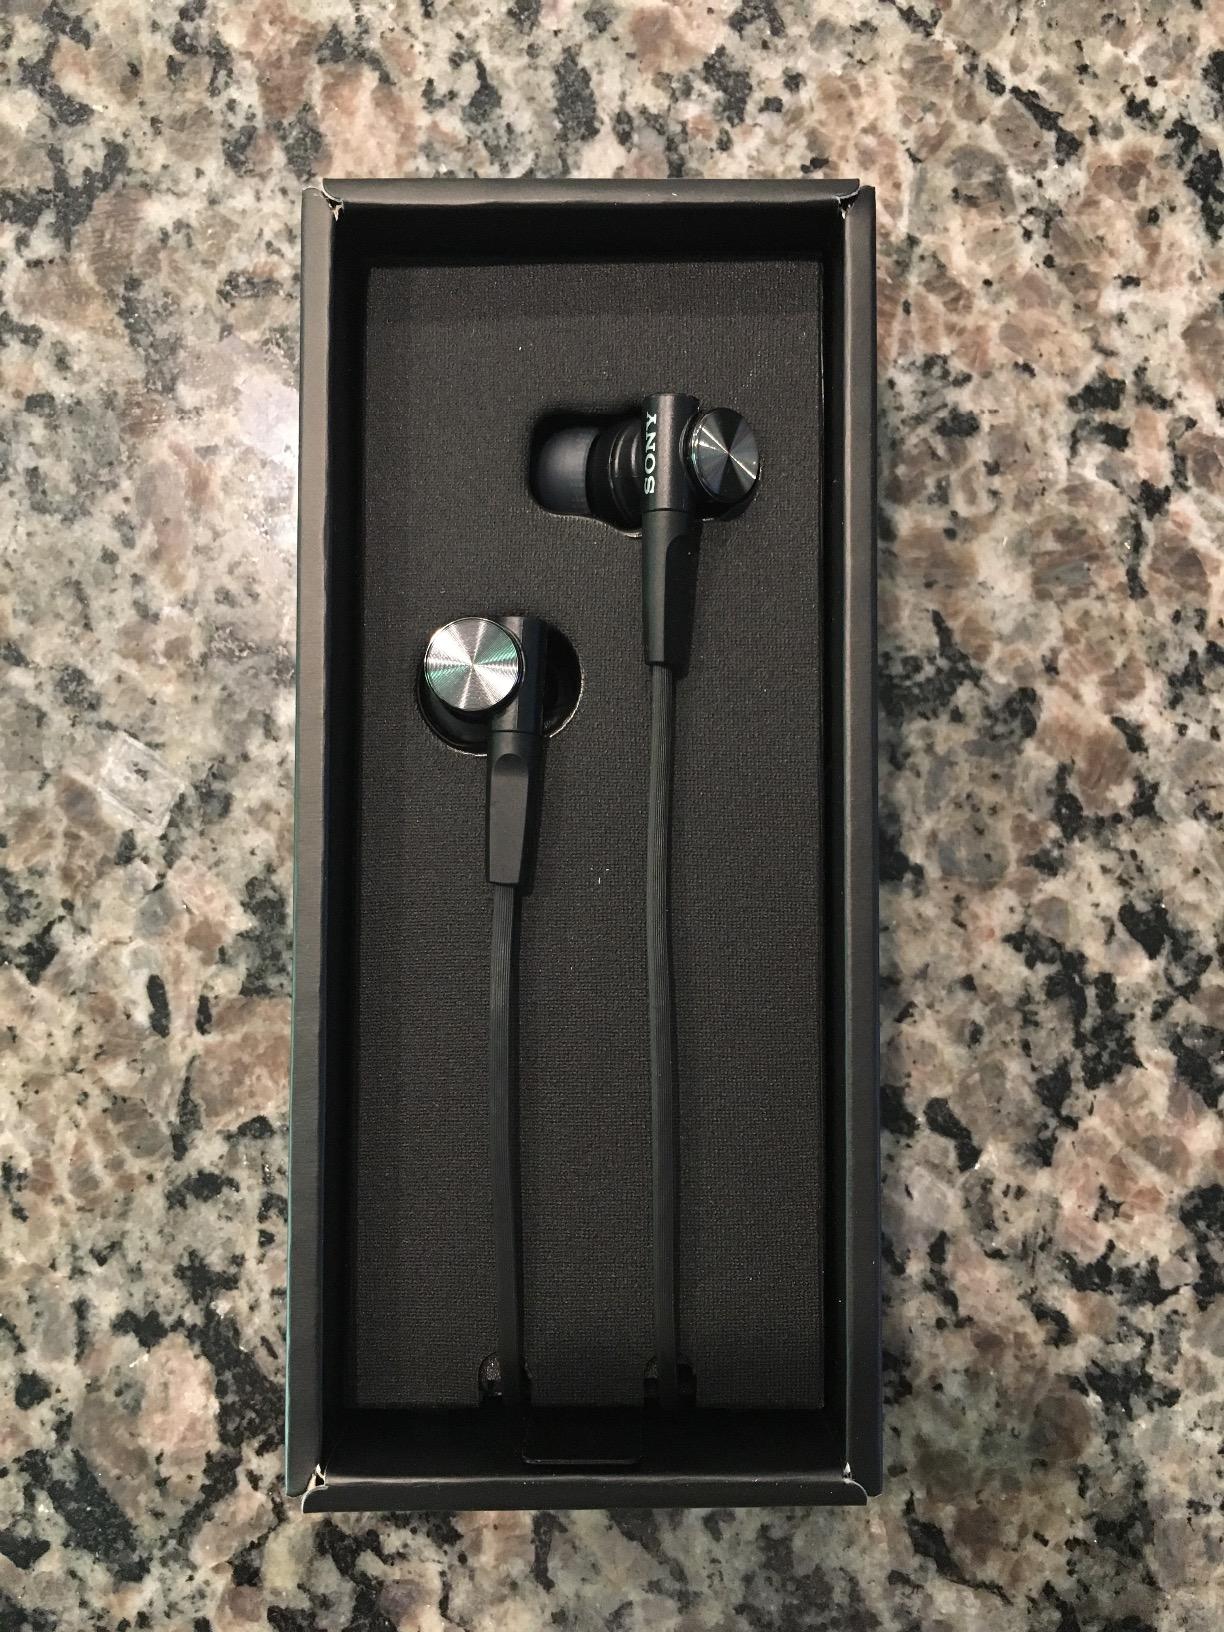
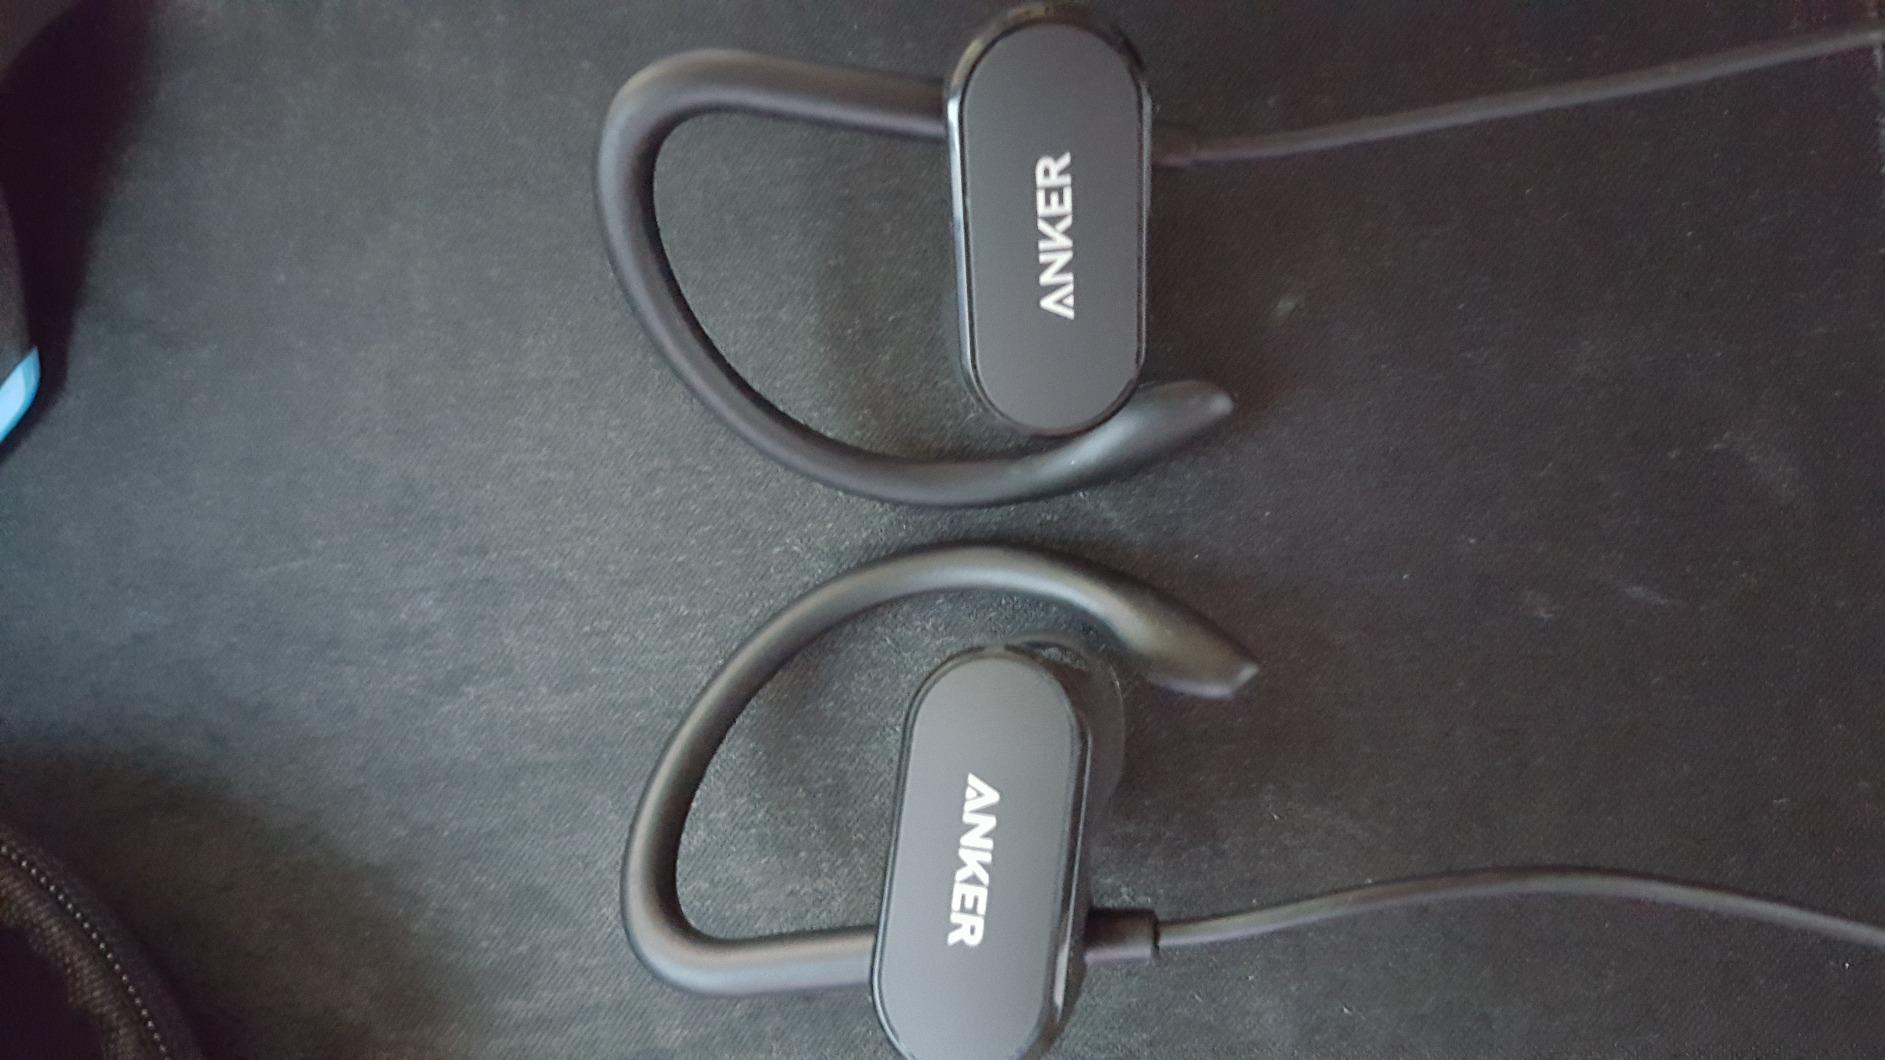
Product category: headphones
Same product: no